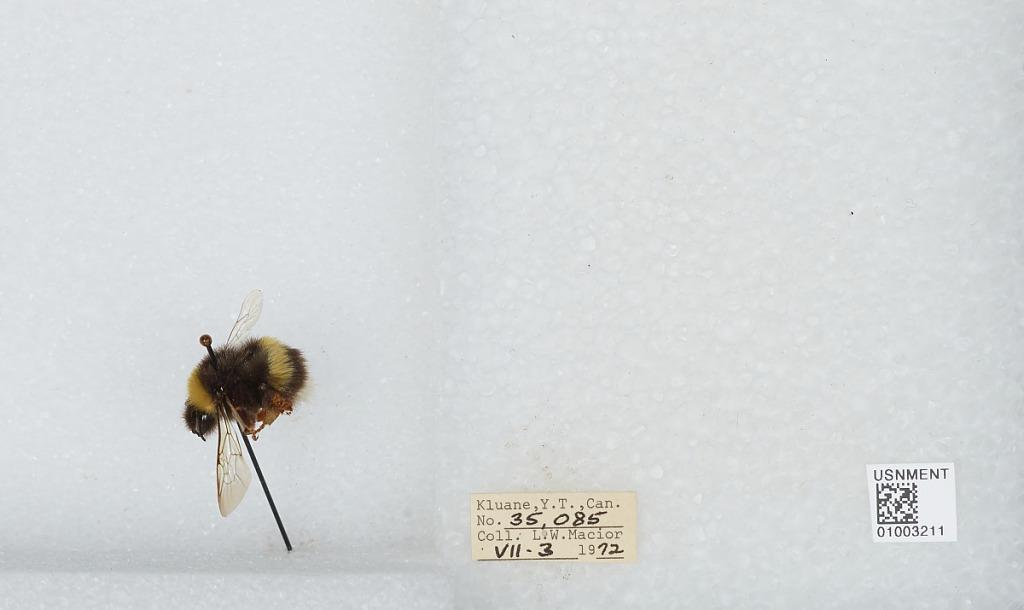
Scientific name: Bombus (Bombus) lucorum (Linnaeus)
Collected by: L. Macior
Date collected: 1972-7-3
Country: Canada
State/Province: Yukon Territory
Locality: Kluane
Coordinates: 60.75, -139.5